Ice hockey in Massachusetts

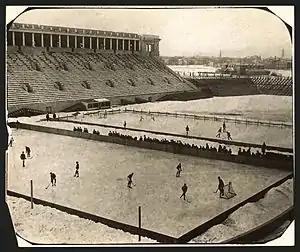
The two ice hockey rinks at Harvard Stadium

The popularity of hockey turned ice polo into an afterthought and that sport was largely abandoned by the dawn of the 20th century. Harvard began playing the game regularly and were soon joined by MIT and a host of local amateur clubs. Ice times were hard to come by in the early years as there were no permanent indoor rinks, but local teams were able to get by during most winters. Natural surfaces proved to be inherently unreliable, not only due to the effects of sun and weather, but also because rivers, lakes and ponds would not always freeze completely. Once again, Harvard was the engine of change; in 1905 the school began building a seasonal rink on top of its football field. Several other colleges in the region followed suit, including Amherst, UMass and Williams. It was also at this time that local secondary schools began to pick up the game as well, including some of the more prestigious prep schools such as Phillips Academy and Noble and Greenough School. Using football fields was only a solution available for schools and colleges. Other teams had to find different solutions but help was on the way.